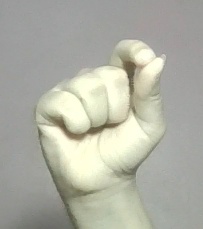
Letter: fa